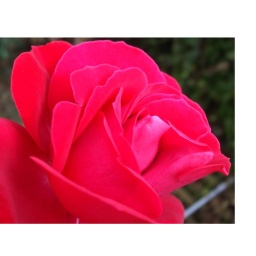
rose flower in full bloom in October